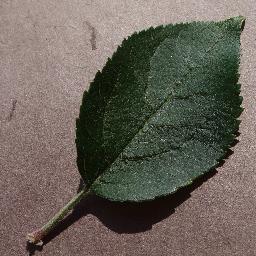
Label: Apple___healthy